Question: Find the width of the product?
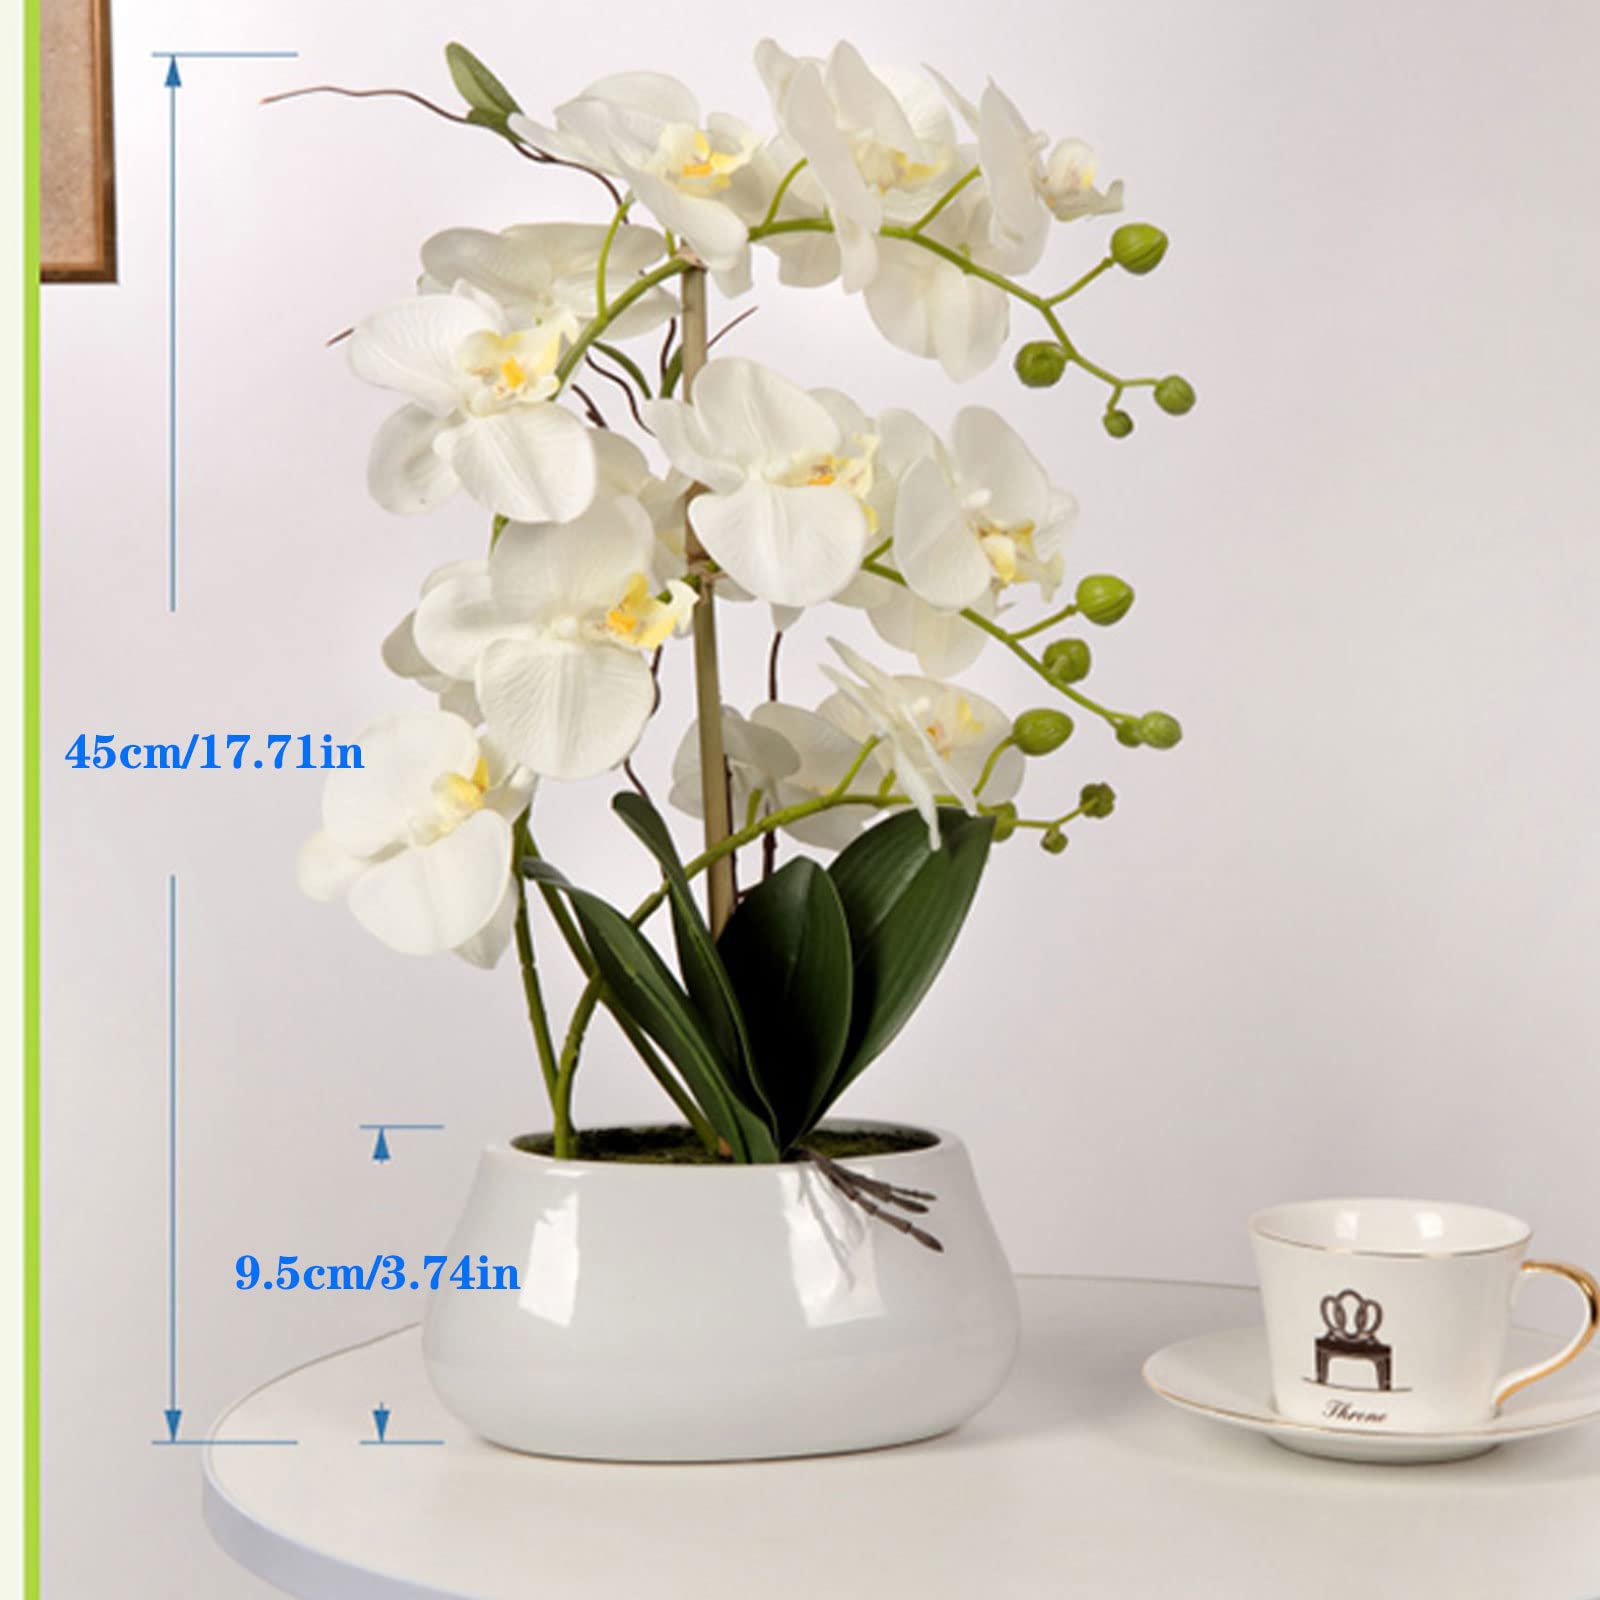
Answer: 9.5 centimetre